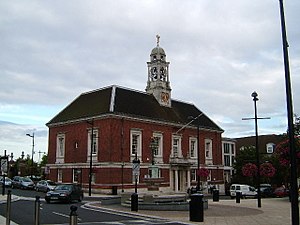
Braintree
Braintree er en by i Braintree-distriktet, Essex, England, med et indbyggertal på 42.995. Distriktet har et befolkningstal på 150.999. Byen ligger 60 km fra London. Den nævnes i Domesday Book fra 1086, hvor den kaldes Branchetreu.